Pansy Methodist Church

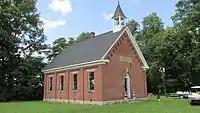
Pansy School

Built in 1885 and 1900 respectively, the church and school are a mix of architectural styles. Measuring approximately , the church is a Gothic Revival building with three ogive windows on each side; worshippers entered through a large front door in a Gothic arched doorway with a transom light. A small tower with a belfry sits atop the roof at the front of the church; it is decorated with ornate latticework. Nearby, the school measures ; its Romanesque Revival style is evidenced by elements such as pilasters on the corners and decorative brickwork below the roofline. Both buildings are constructed of brick on stone foundations and feature slate roofs.